Karl Wolf (footballer)

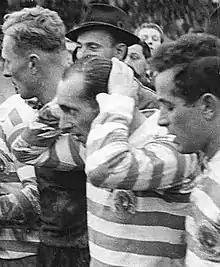
Wolf in 1956

Karl Wolf (27 May 1924 – 26 November 2005) was a German footballer. He played in ten matches for the East Germany national football team from 1954 to 1957.